Dear Friend (2022 film)

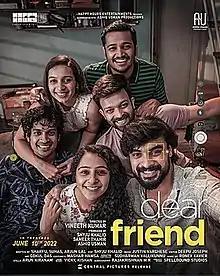

Dear Friend is a 2022 Indian Malayalam-language drama thriller film directed by Vineeth Kumar. The film stars Tovino Thomas, Darshana Rajendran, Basil Joseph, Arjun Radhakrishnan and Arjun Lal. The film was released on 10 June 2022, and was a box office failure.